Asian house shrew

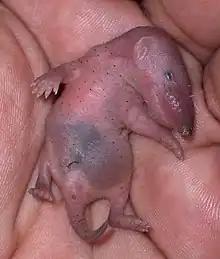
Baby house shrew

The Asian house shrew is a voracious insectivore with little resistance to starvation. It is active during the night, spending the day in a burrow or hiding place in human habitations. They breed throughout the year, with each female averaging two litters per year. The gestation period is one month. One to eight young are born per litter, usually three young, in a nest made by both of the parents, wherein the young stay until they are nearly adult. It starts breeding when it is around one year old.